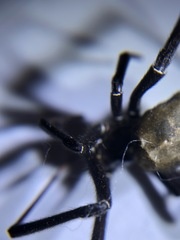
Species: Lactrodectus_hesperus